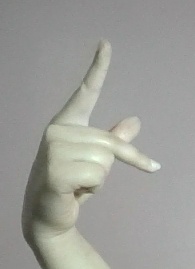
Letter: dha